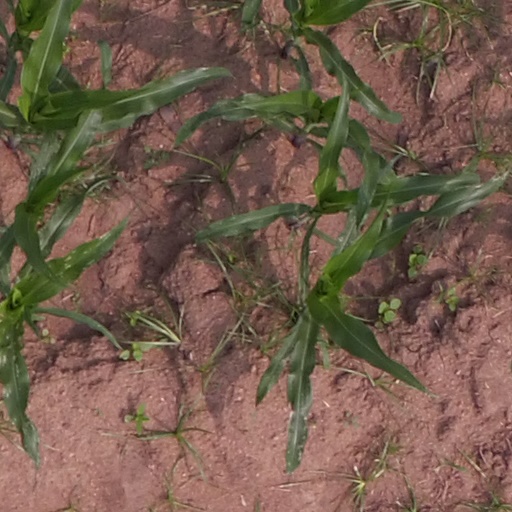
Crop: maize; corn